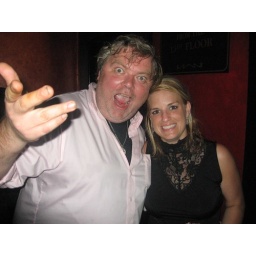
From the 13th floor in the Belvedere. (a bar in the heavens).